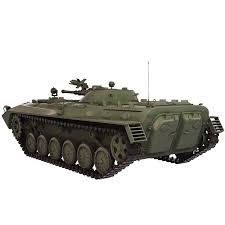
Label: BMP